Peter McCue

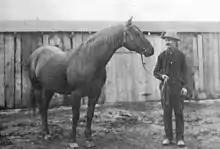
Peter McCue with Tom Caudill

Peter McCue (1895–1923) was a racehorse and sire influential in the American Quarter Horse Association (or AQHA), although he died before the AQHA was formed.